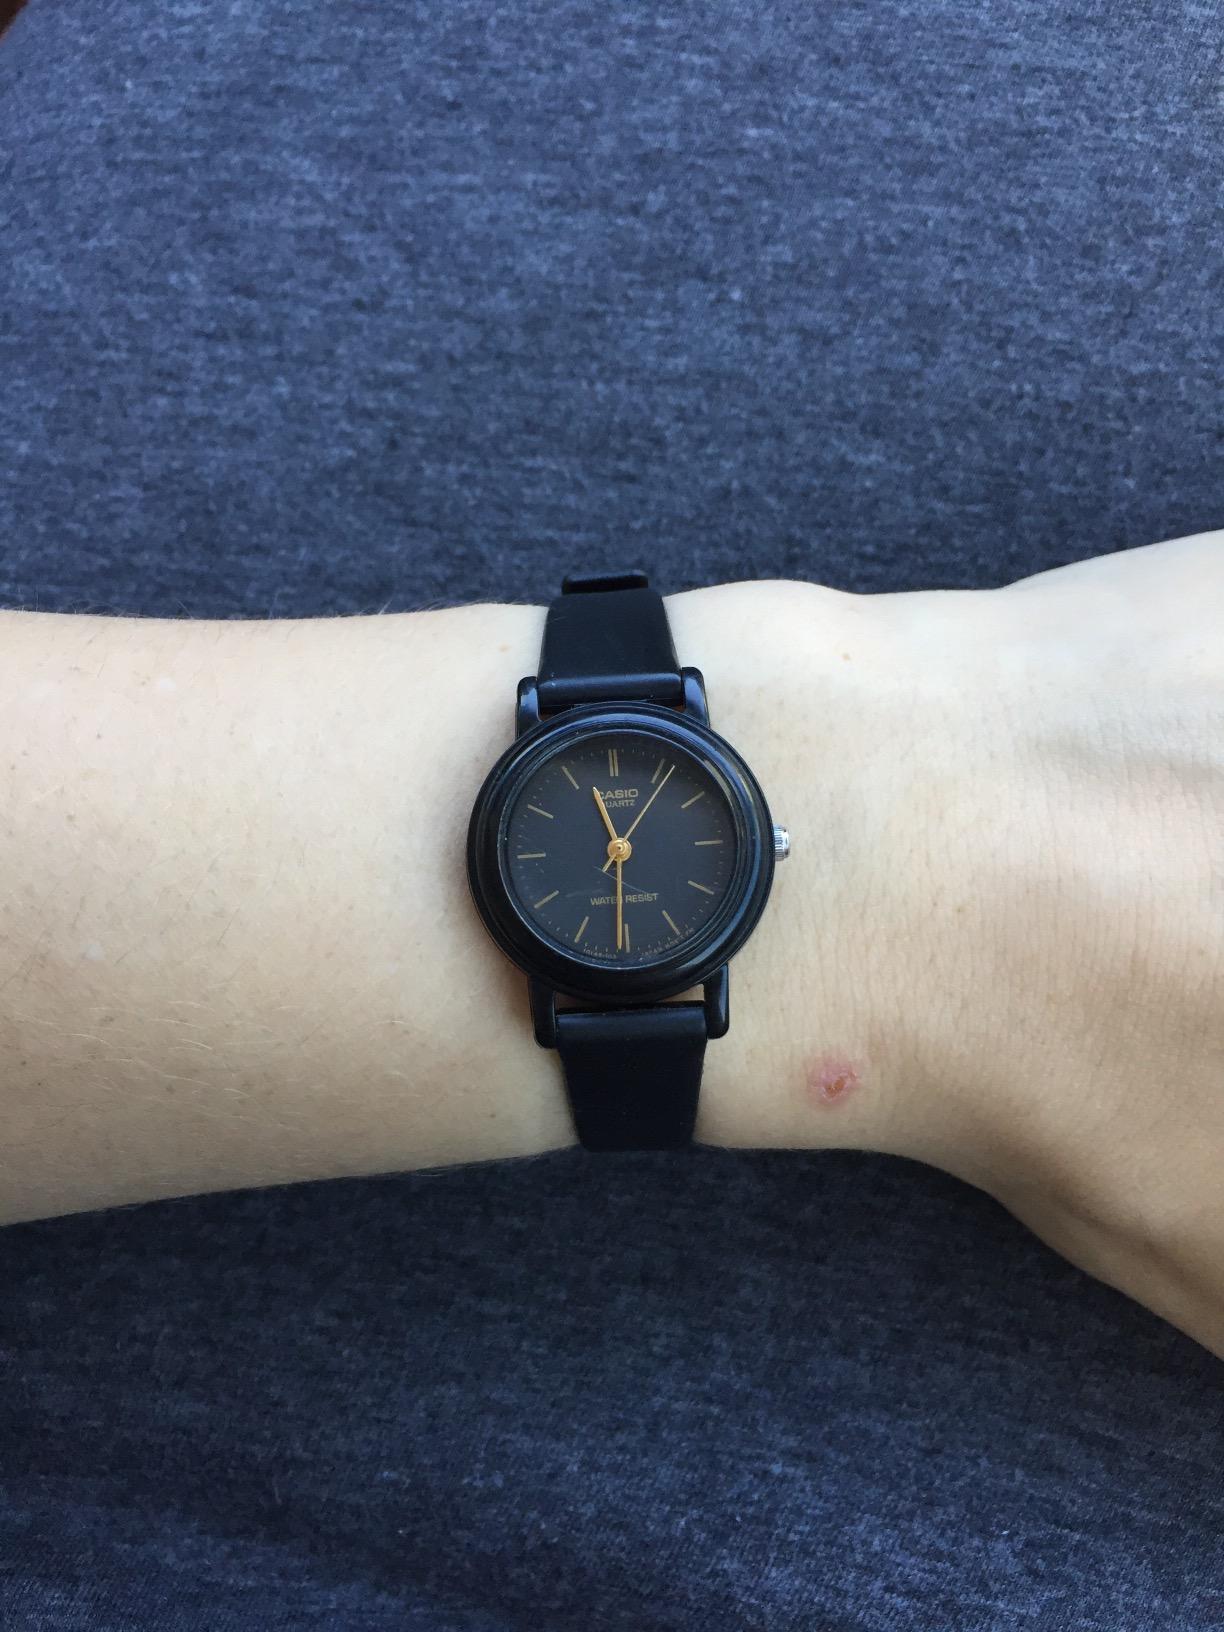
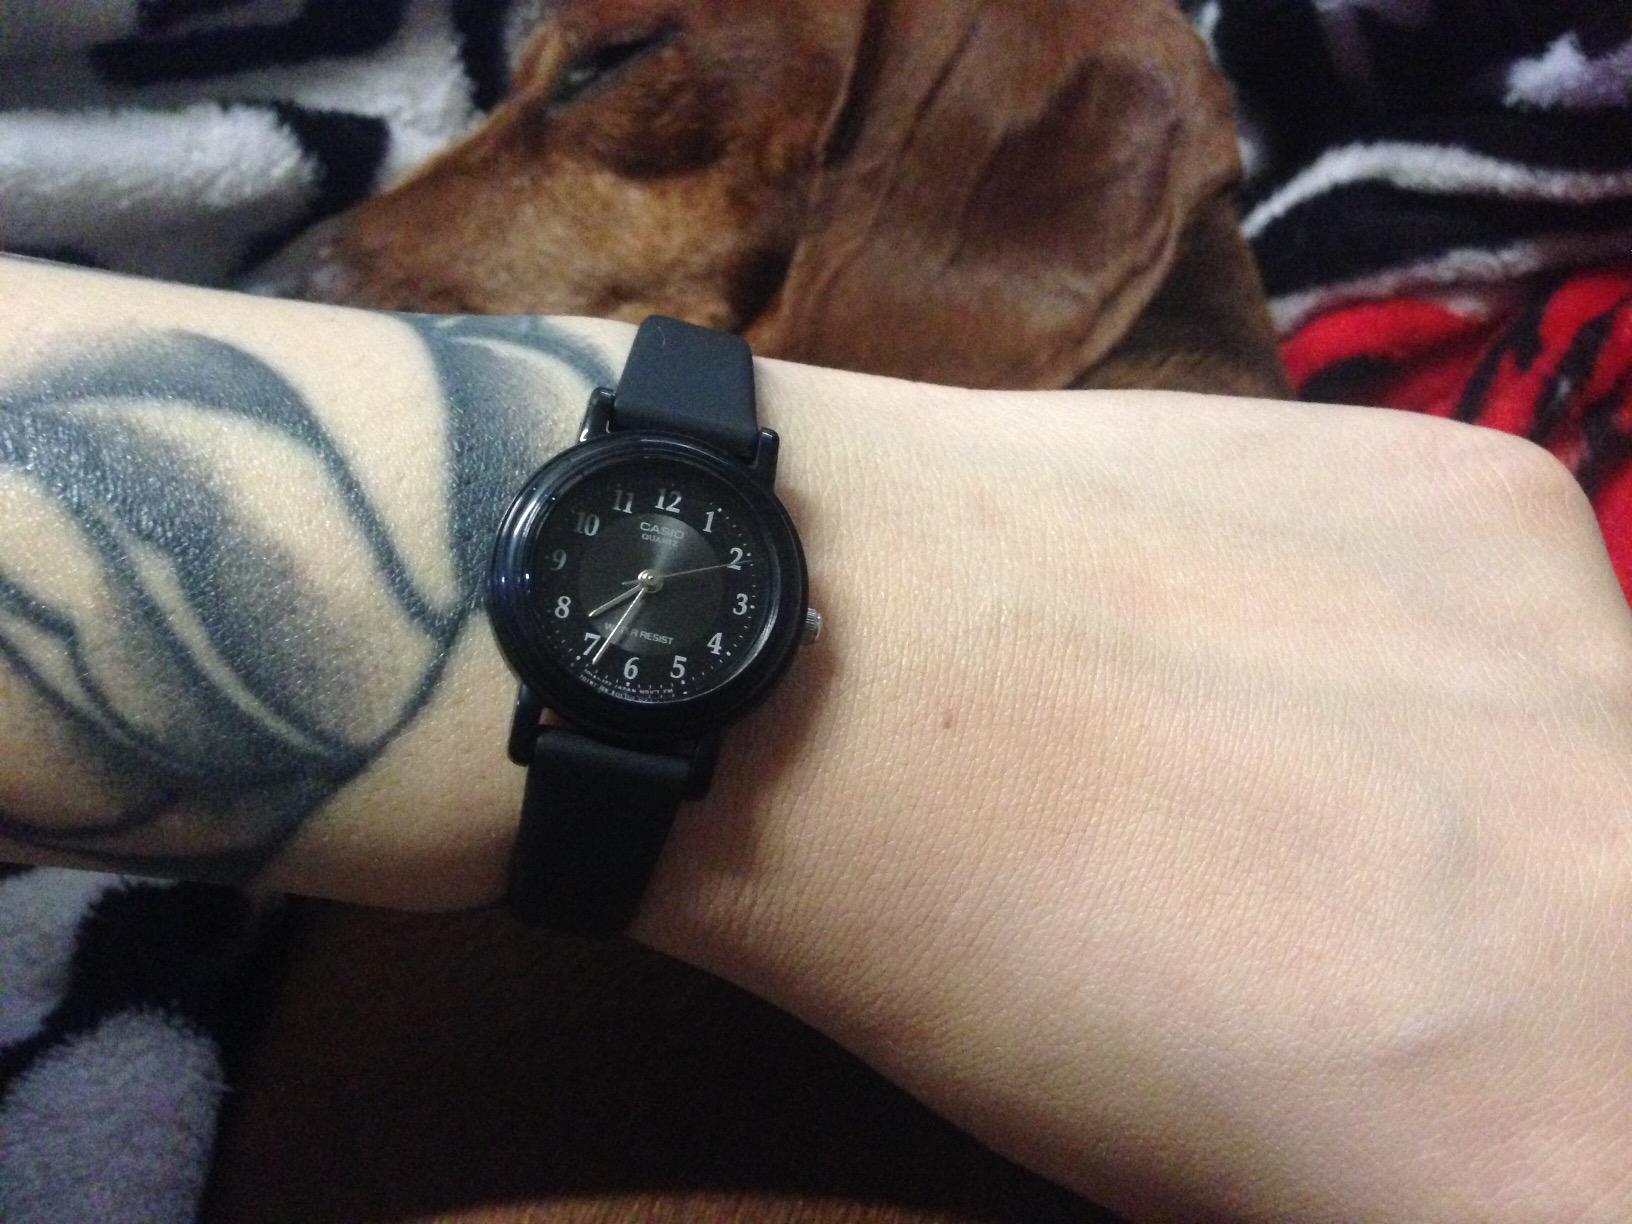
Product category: accessories_watch
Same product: no